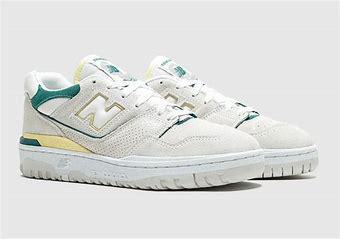
Brand: New
Model: Balance kg New Balance 550